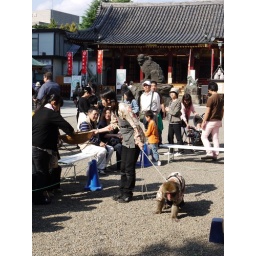
&amp;quot;Saru-Mawashi&amp;quot;, street performance by a clever monkey in Senso-ji.